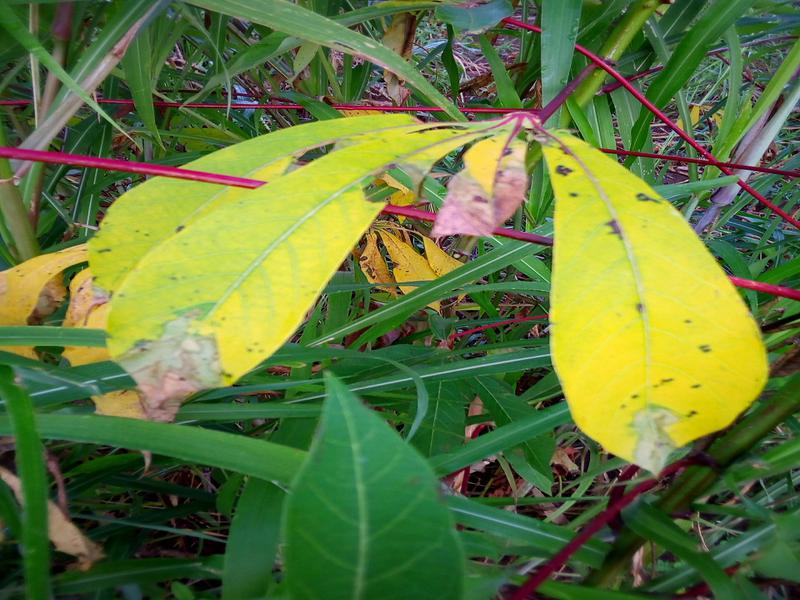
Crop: cassava
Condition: bacterial_blight